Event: Nepal Earthquake
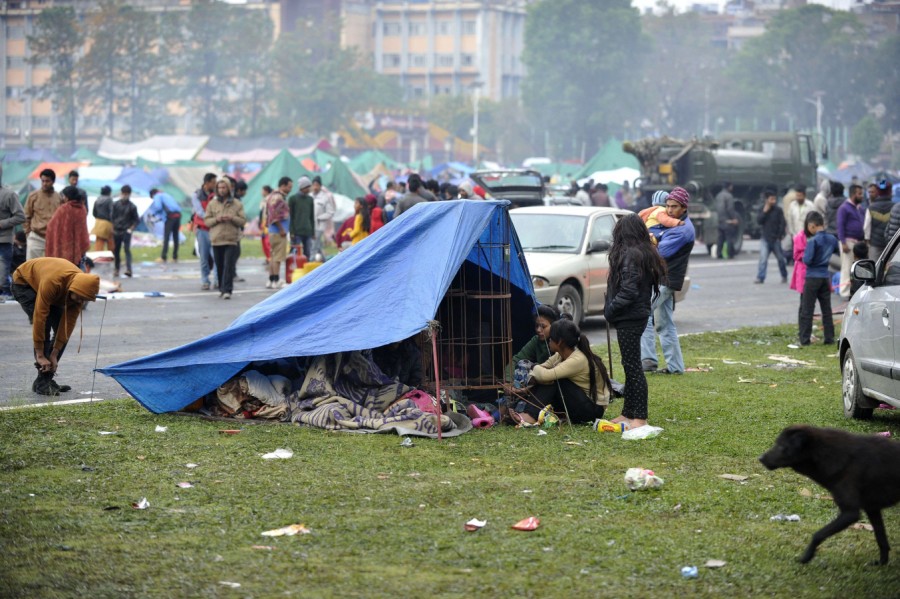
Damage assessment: no_damage